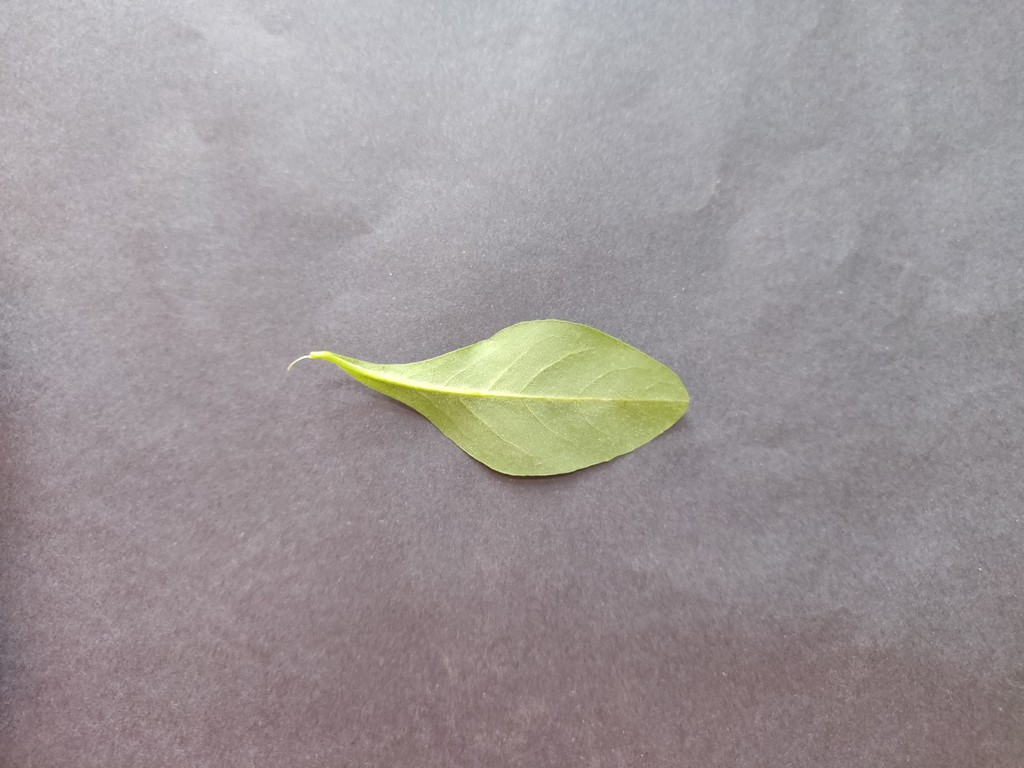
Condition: Healthy
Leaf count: single
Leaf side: back